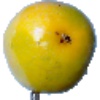
Label: maracuja